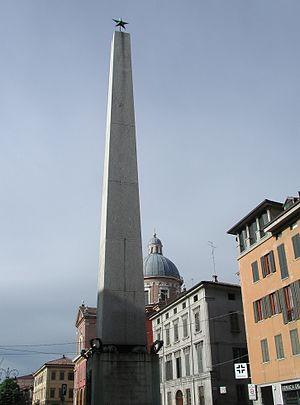
Un obélisque est un monument monolithe élevé, utilisé notamment dans l'architecture sacrée de l'Égypte antique. Dans le vocabulaire architectural, l'obélisque se distingue de la pyramide par sa hauteur qui est supérieure à trois fois la moitié de la base.